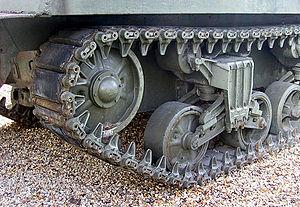
On désigne par le terme de chenille un dispositif mécanique articulé permettant d'assurer la transmission de la masse d'un véhicule au sol en la répartissant sur une surface supérieure à la seule surface de contact des roues de ce véhicule.